Kambara

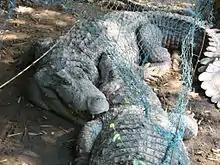
Crocodiles will often attack their opponents' limbs during intraspecific combat.

In addition to the many well preserved bones that show no signs of non-taphonomic distortion, there is plentiful material that shows clear signs of injury. This material, covered in Buchanan's thesis, includes a femur that has suffered a comminuted fracture and subsequently formed a callus, a growth of cancellous bone, during healing. Another specimen represents a series of metatarsals, toe bones, which were fractured during the animal's life and then fused into a single element as it healed, with the individual elements rotating due to the continued use of the limb. NMV P227802 on the other hand represents a heavily altered humerus, characterised by being swollen and containing numerous sinuses filled with small bone fragments, signs of osteomyelitis. Based on the advanced state of the infection, it is thought to have been chronic and to have been affecting the individual for years. The final pathological specimen noted by Buchanan is a highly deformed fibula, which in some areas is twice as wide as it should be. The reason for the extreme deformation of this particular specimen is not entirely clear, but could have been caused by one of several possible tumorous conditions.